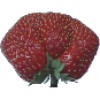
Label: Strawberry Wedge 1